Innu

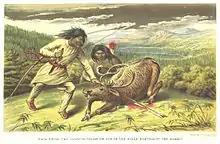
Reindeer hunting in Labrador

The Innu were possibly the group identified in Greenlandic Norse by Norsemen as "Skrælings". They referred to Nitassinan as "Markland".